Eduard Hoffmann-Krayer

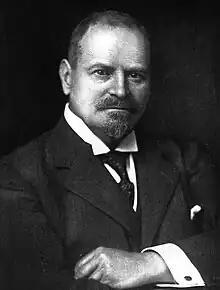
1934 portrait of Eduard Hoffman-Krayer, Schweizerischen Archiv für Volkskunde Band XXXIII (1934) Heft 3/4.

Eduard Hoffmann-Krayer (1864–1936) was a Swiss folklorist, Germanist and medievalist, from 1900 professor for phonetics, Swiss dialectology and folklore at the University of Basel and founder of the "Schweizerische Gesellschaft für Volkskunde" in 1896.